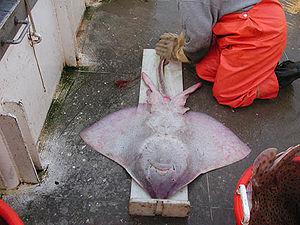
L'expression grande raie est un nom vernaculaire donné en français à plusieurs espèces distinctes de raies, toutes de grande taille, dans l'ordre des Rajiformes. Certaines grandes raies sont aussi appelées « raie aigle ».